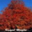
Label: maple_tree